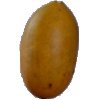
Label: Cucumber Ripe 2